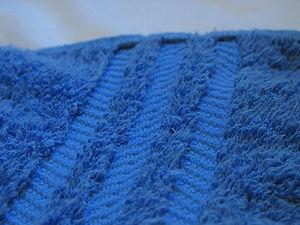
Une serviette de bain est une pièce de tissu absorbant, généralement de forme rectangulaire, que l'on utilise pour se sécher le corps, après un bain, une douche ou tout autre épisode où on peut être mouillé. On parle aussi de serviette de toilette voire d'essuie de bain ou encore drap de bain en Belgique et linge en Suisse.